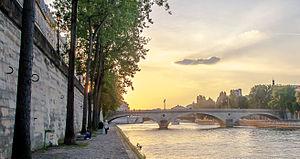
La drague gay ou drague homosexuelle décrit le fait de rechercher des relations sexuelles avec des partenaires du même sexe, dans des lieux publics ou privés, dans la vraie vie ou sur le web, de manière impersonnelle ou non.